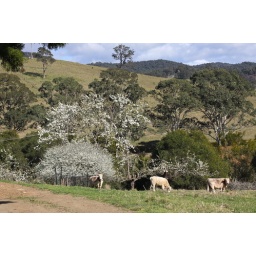
cows under the flowering fruit trees